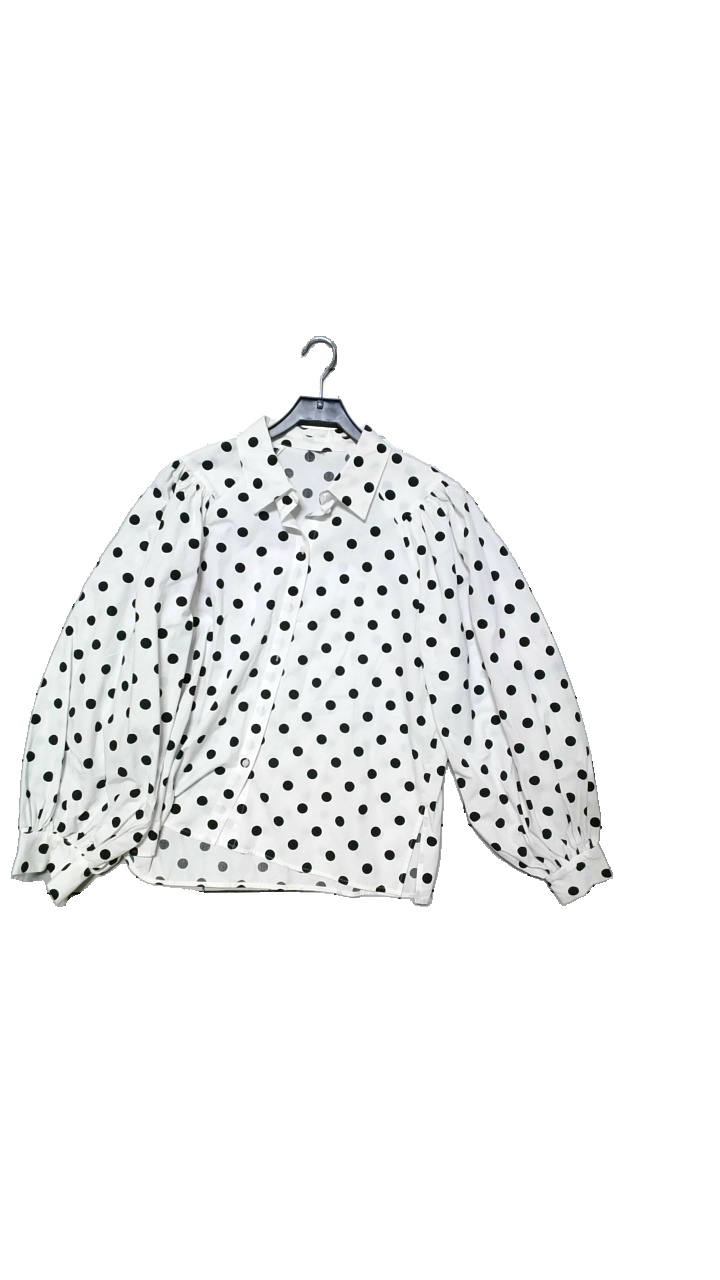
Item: Blouse (Ladies)
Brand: Gina Tricot
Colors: White, Black
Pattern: Dots
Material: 100% cotton
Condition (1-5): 5
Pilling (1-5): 5
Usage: Reuse
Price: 50-100